Magnetic mirror

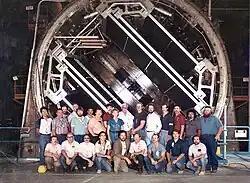
The MFTF was a $372 million Livermore project that was mothballed

TMX-U began experiments in July 1982, by which time parts of Boeing 747-sized MFTF were being installed at Building 431. However, as they attempted to raise the density of the plasma to values that would be needed for MFTF, they found that plasma escaping from the central tank overwhelmed the thermal barriers. There was no obvious reason to believe the same would not occur on the MFTF. If the rates seen in TMX-U were typical, there was no way MFTF would come remotely close to its "Q" goals.